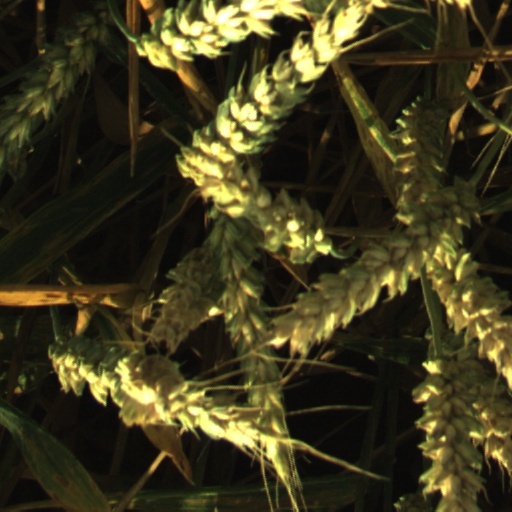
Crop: wheat